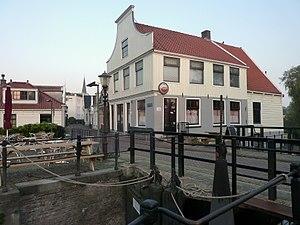
Amsterdam-Nord est l'un des huit stadsdelen d'Amsterdam. Il existe sous sa forme actuelle depuis 1981, ce qui en fait le plus ancien des arrondissements amstellodamois, Zuidoost étant établi en 1987 et Westpoort en 1990.